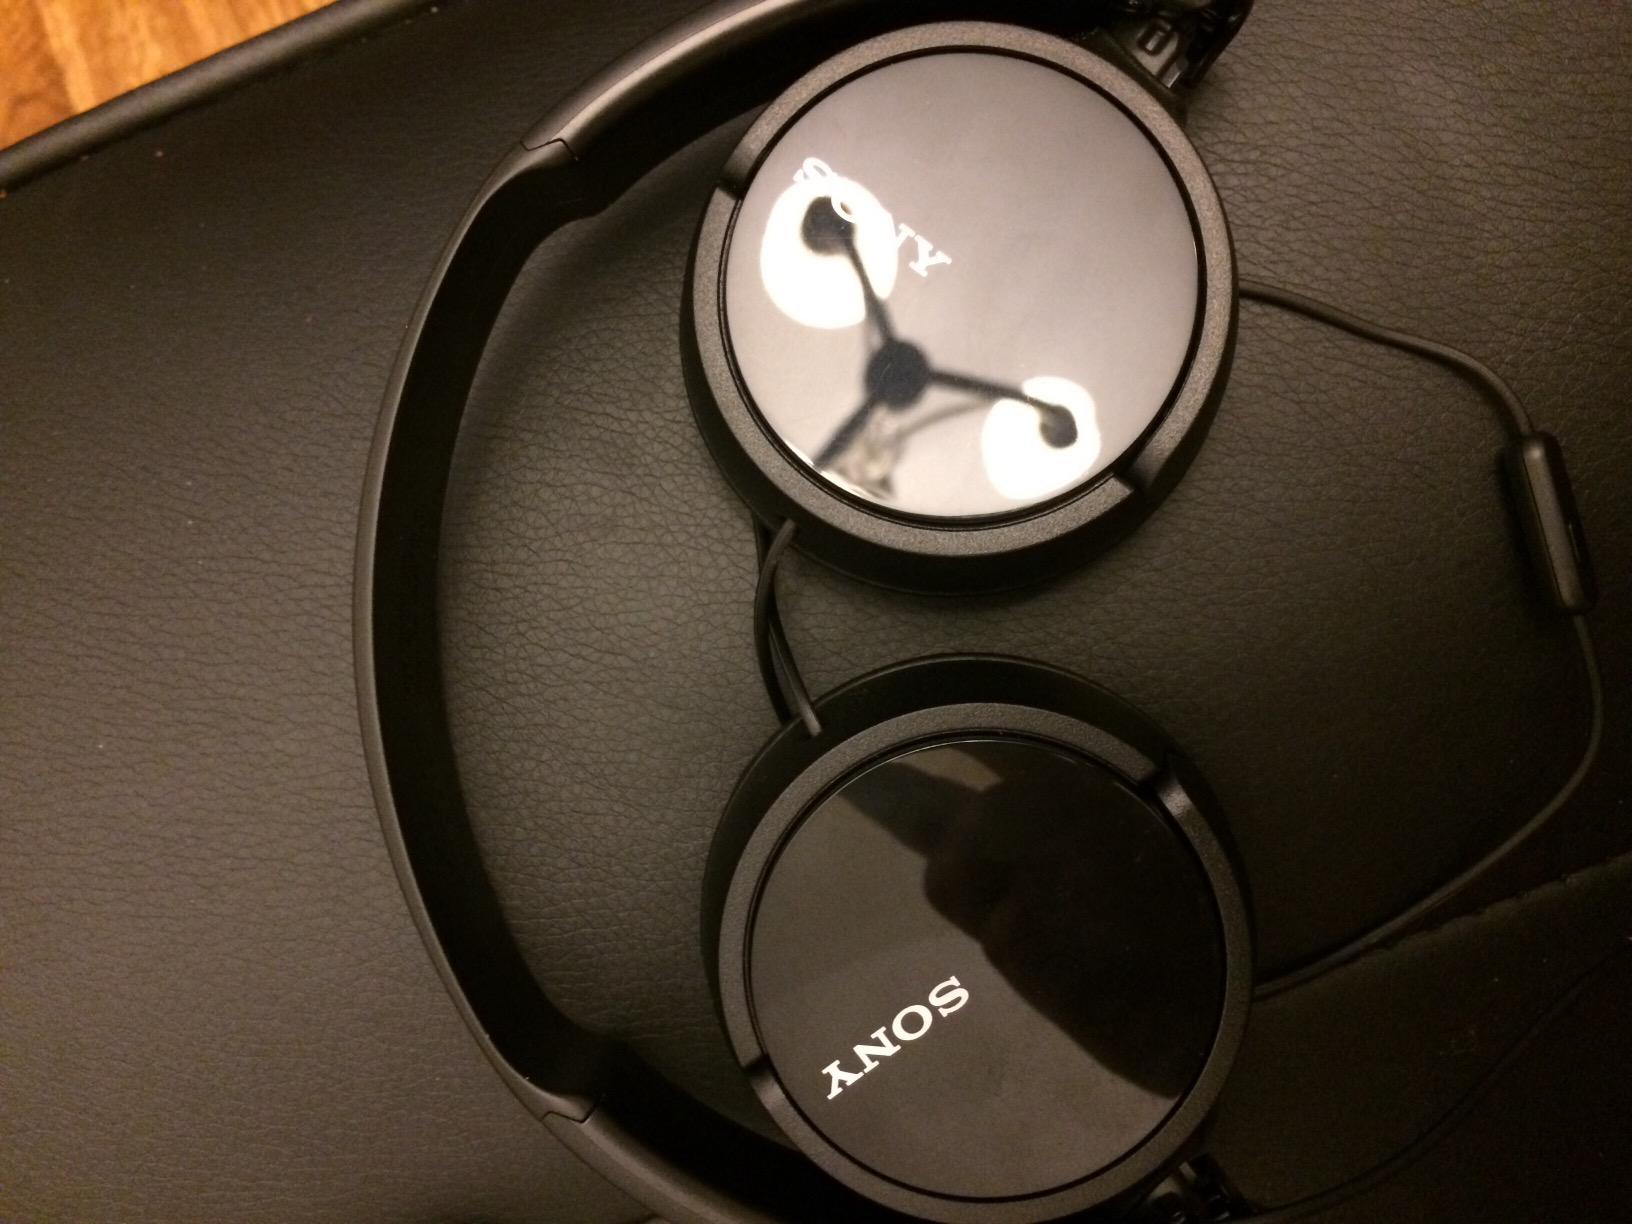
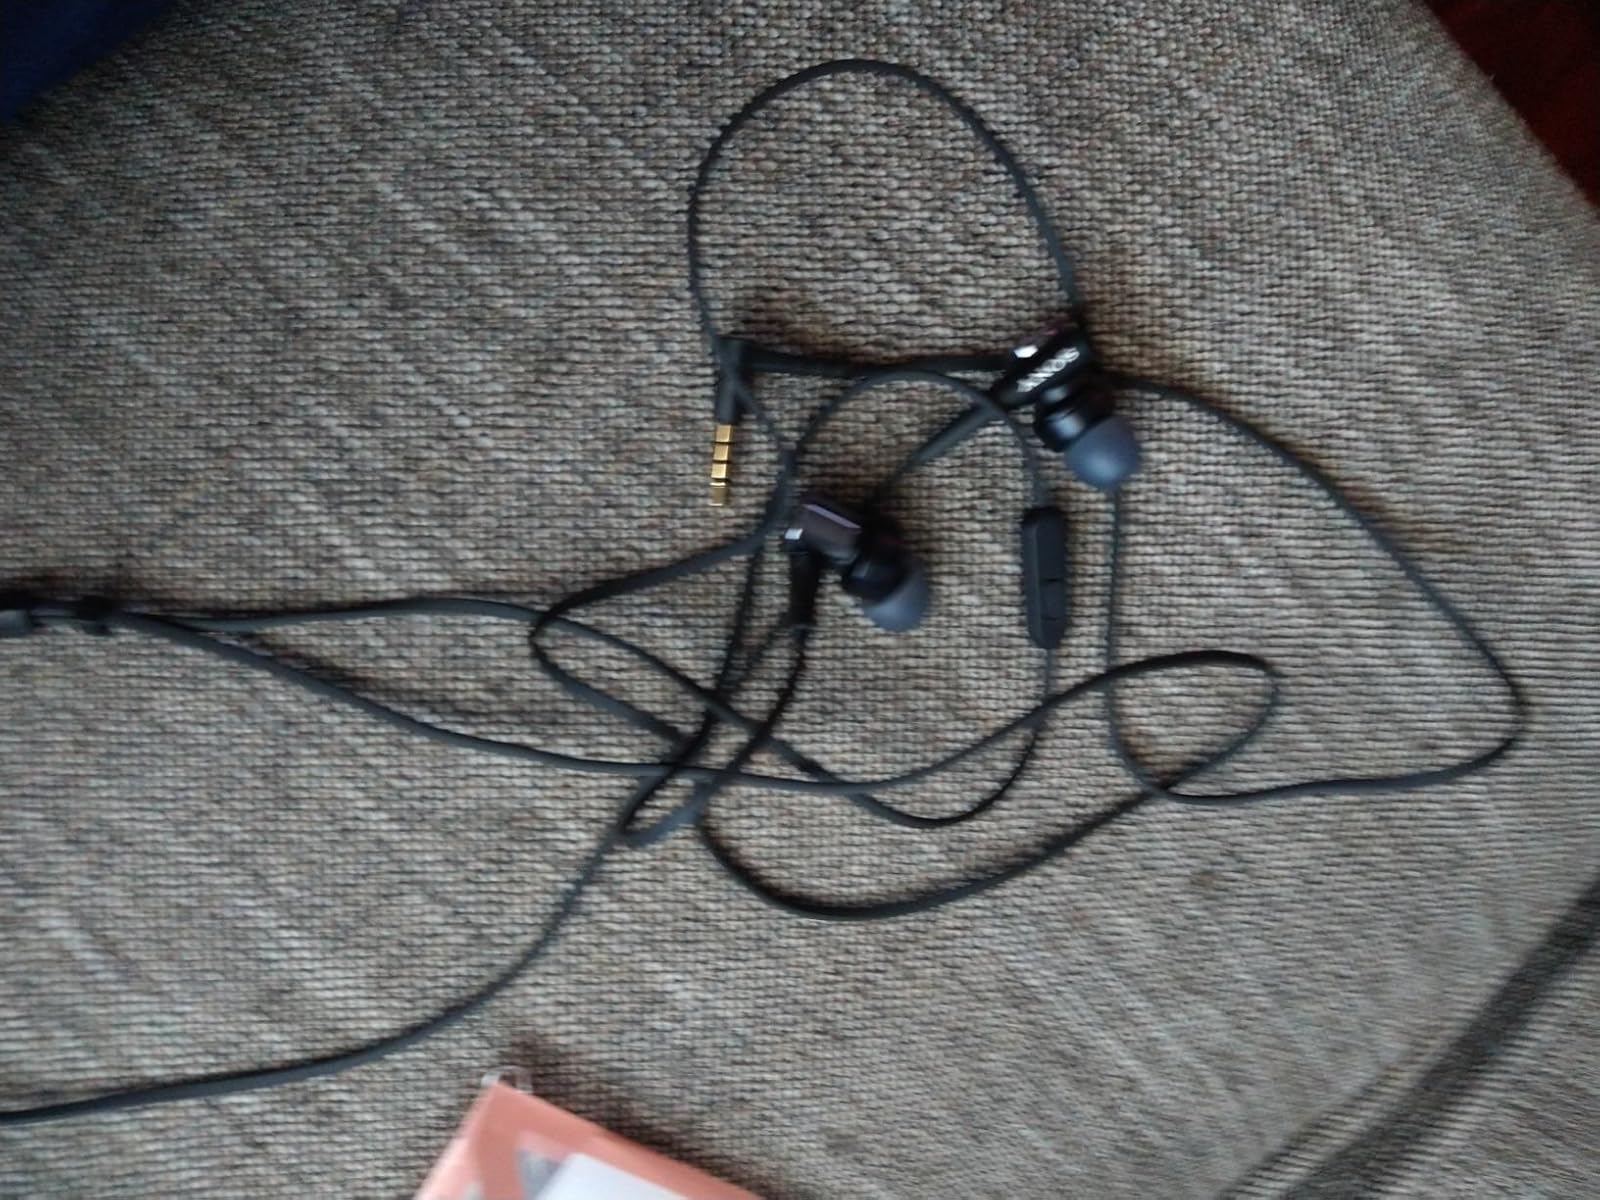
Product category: headphones
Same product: no